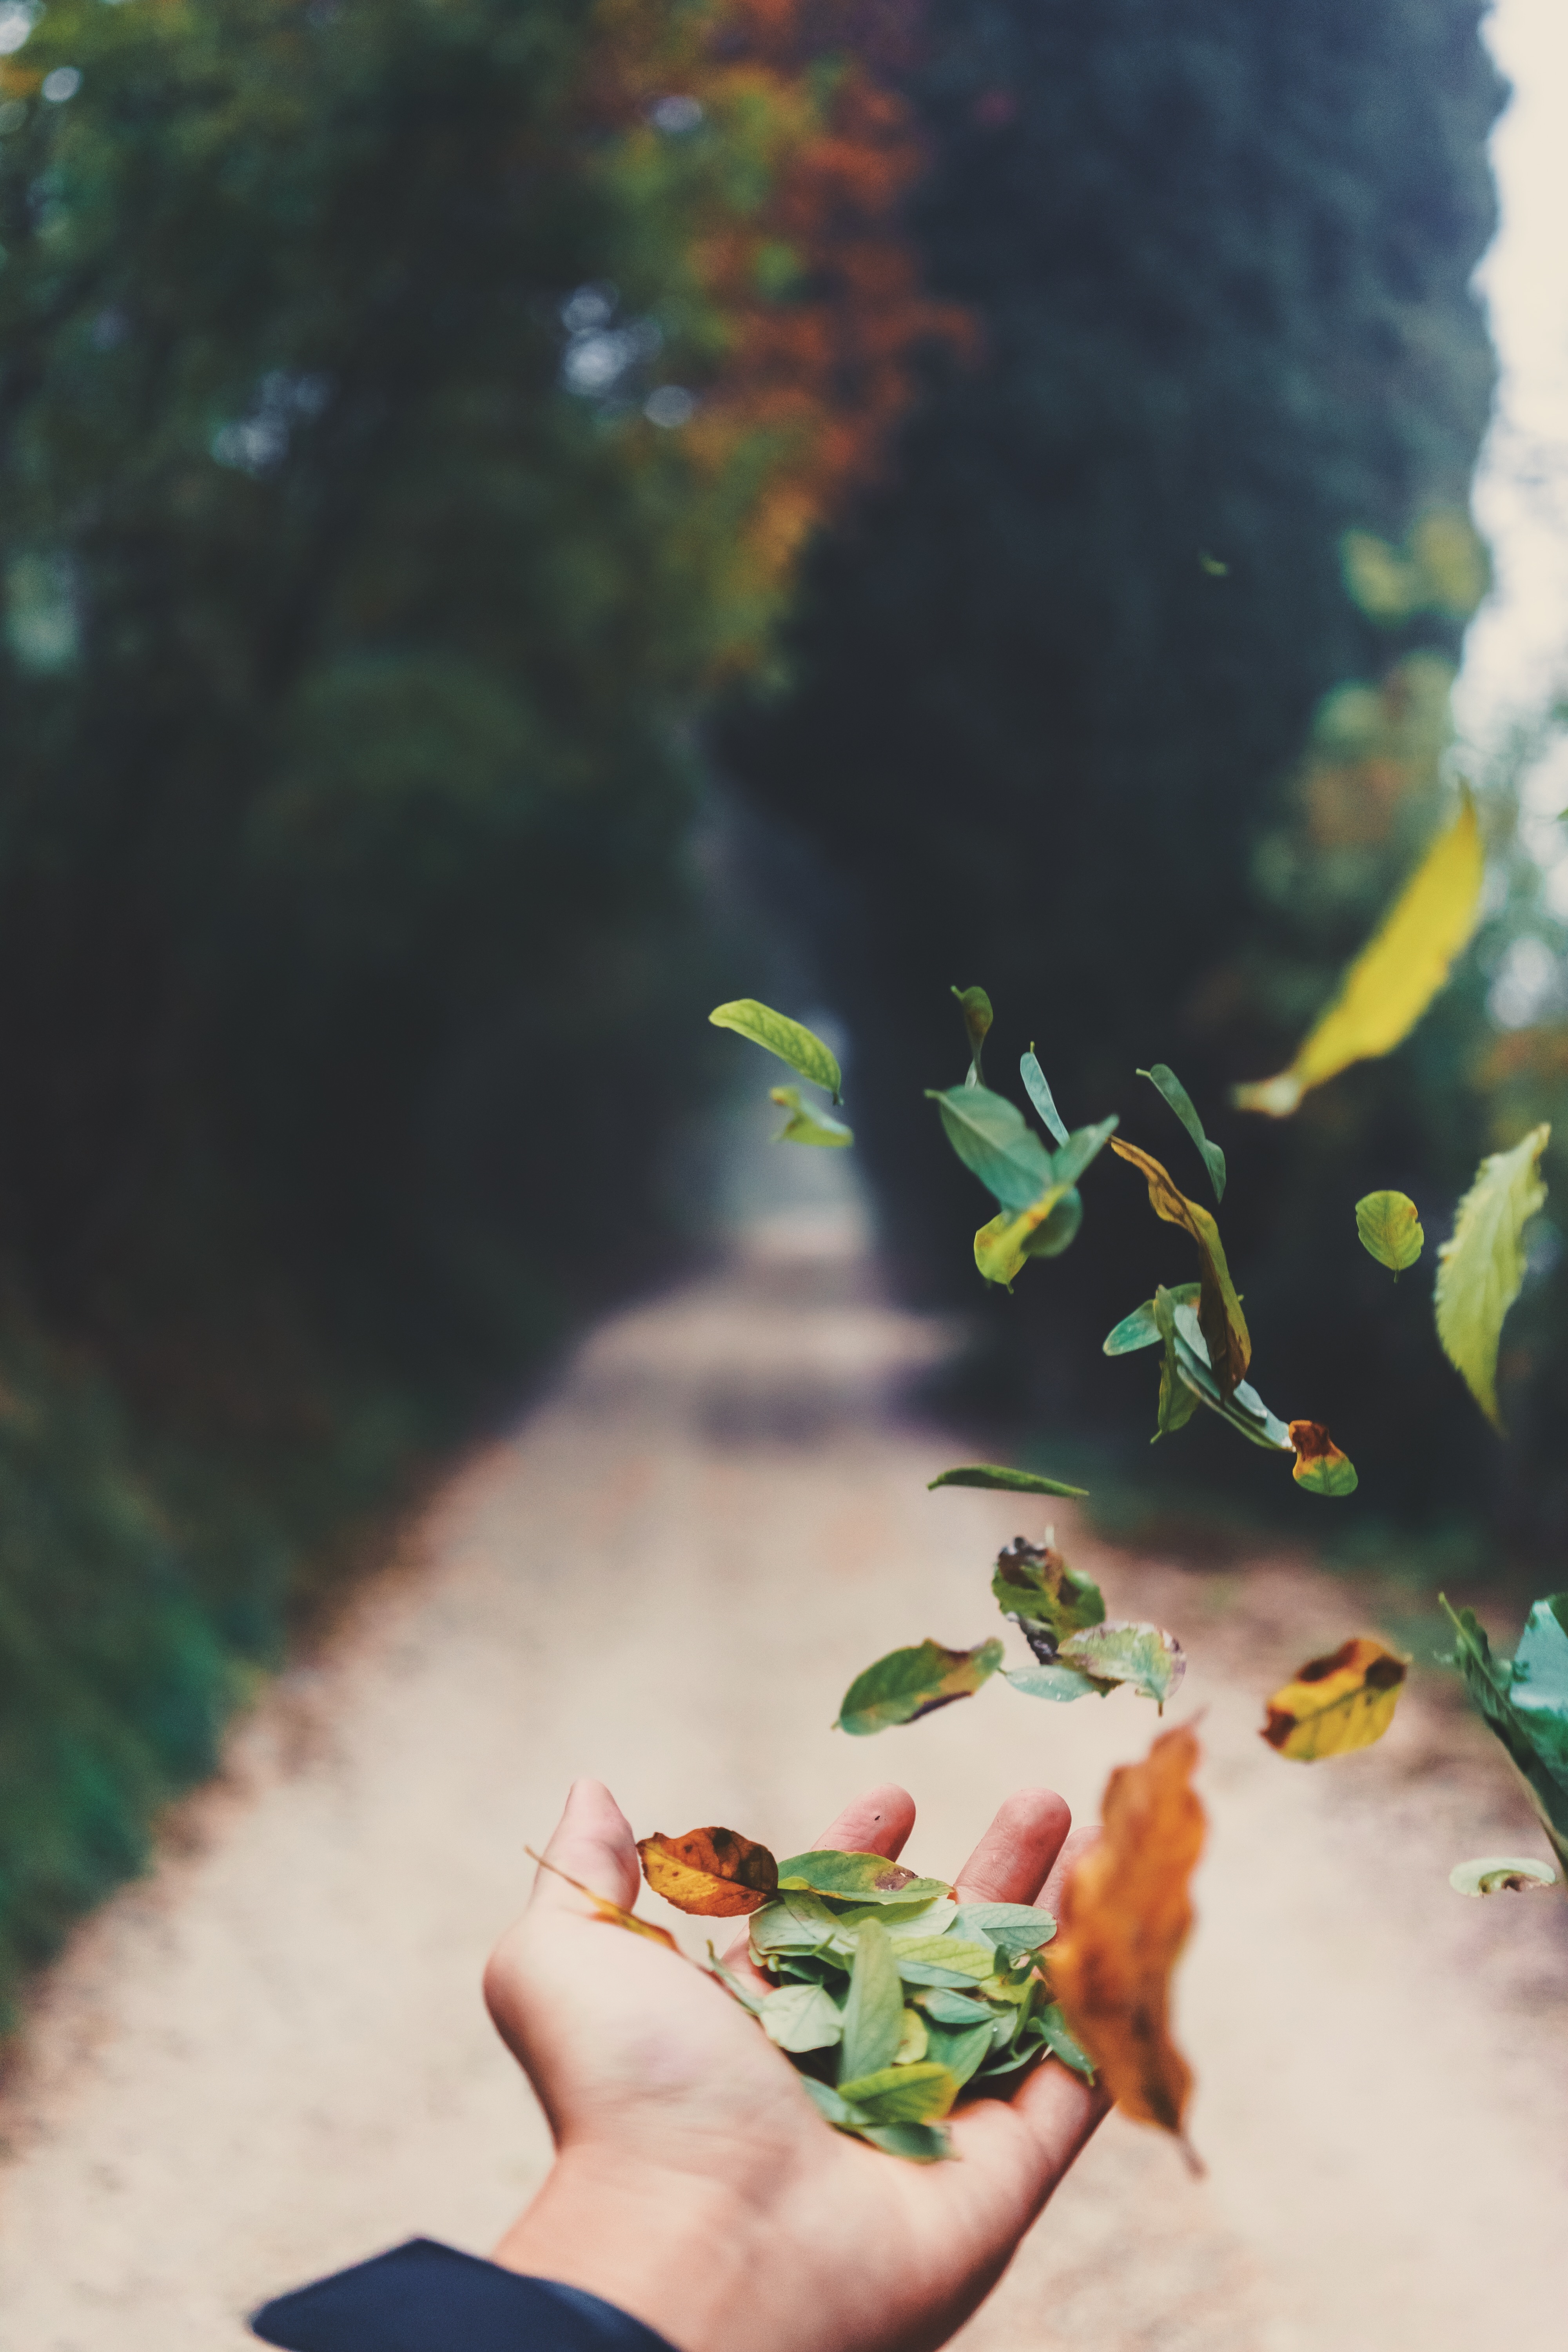
tree, nature, grass, branch, plant, sunlight, leaf, flower, green, reflection, color, autumn, botany, flora, season, woody plant